Sue Bird

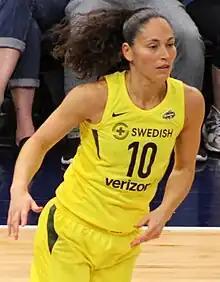
Bird playing for Seattle Storm in 2018

In April 2017, Bird underwent left knee surgery, which caused her to miss training camp. However, she returned on May 21, 2017, following her recovery and made her season debut, making her both the oldest active player and starter in the WNBA. She scored 9 points and 10 assists in an 81–71 victory over the Washington Mystics. On June 11, 2017, Bird scored a season-high 21 points and 10 assists in a 94–86 loss to the New York Liberty. She was voted into the 2017 WNBA All-Star Game, making it her 10th all-star game appearance (tying Tamika Catchings for most all-star game appearances). Bird had set the All-Star Game record for assists with a performance of 8 points and 11 assists for the Western Conference All-Stars team in a 130–121 victory. On September 1, 2017, Bird became the WNBA all-time leader in assists with a career total of 2,600 assists, passing Ticha Penicheiro in a 110–106 overtime loss to the Washington Mystics. She finished the game with 19 points and a season-high 13 assists. Bird would finish off the 2017 season, averaging a career-high in assists per game as the Storm finished 14–19 with the 8th seed in the league. The Storm would lose 79–69 to the Phoenix Mercury in the first-round elimination game.